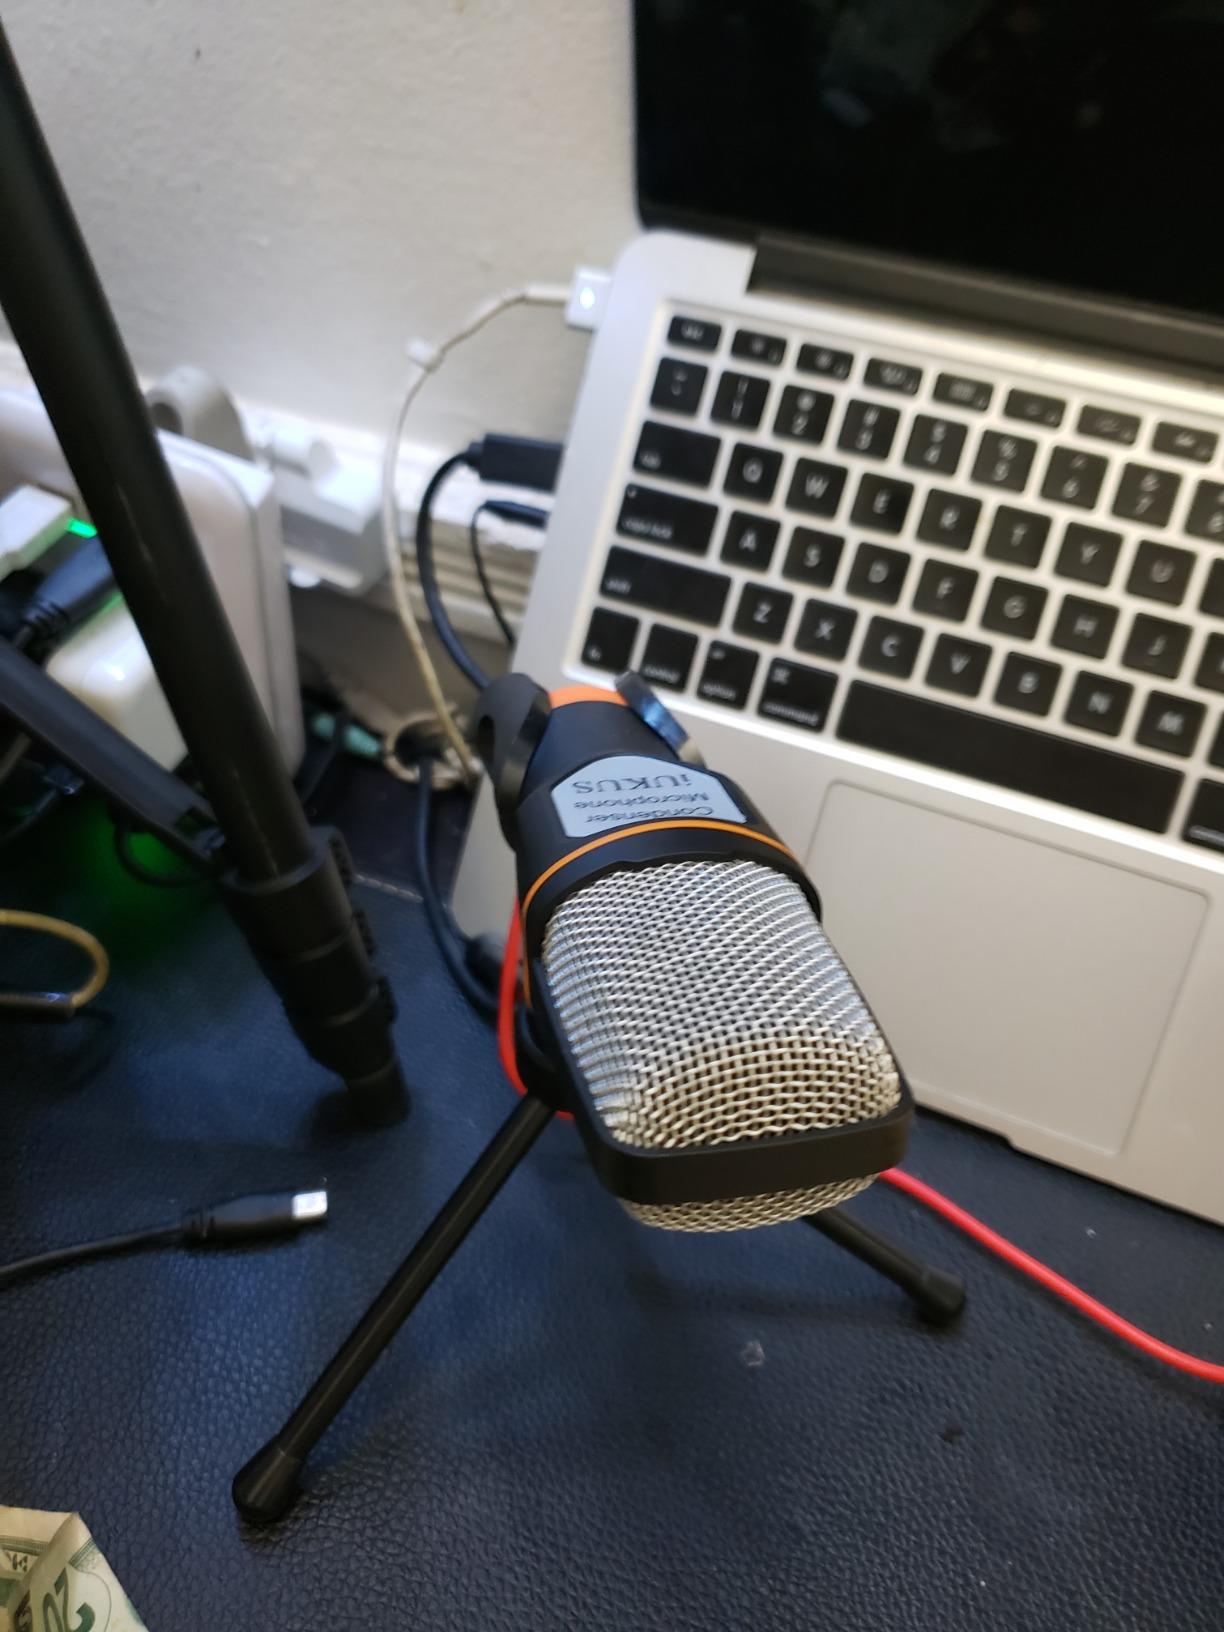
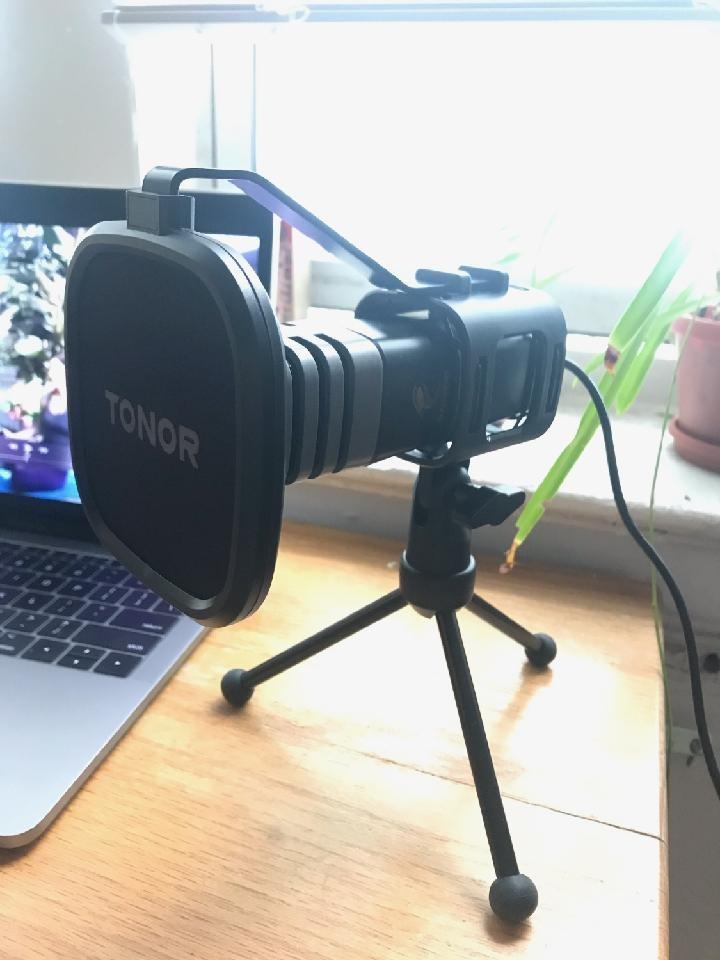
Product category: microphone
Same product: no